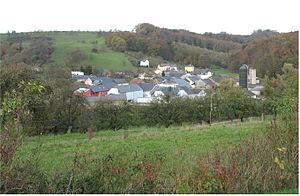
Ersange est une section de la commune luxembourgeoise de Waldbredimus située dans le canton de Remich.